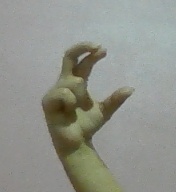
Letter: thal